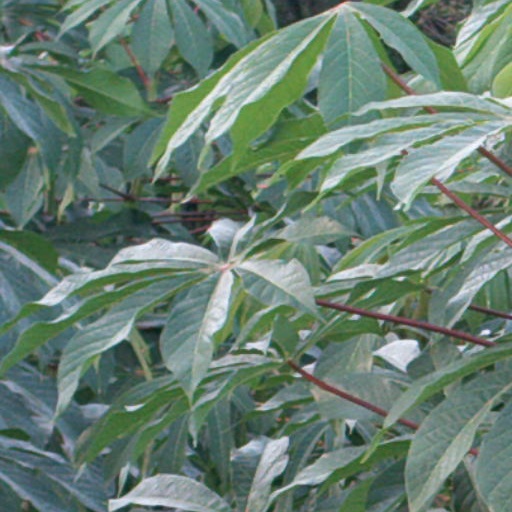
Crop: cassava